Renu Saikia

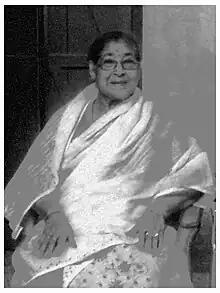

Renu Saikia (10 December 1934 – 17 November 2011) was a prolific actress in the Assamese film industry, who later became famous as character actress, appearing in three well renowned films bringing a new change to Assamese cinema and theatre, where she appeared in hits like "Maniram Dewan" (1963), made by Harbeshwar Chakraborty, "Dr. Bezbaruah" (1968), made by Brojen Baruah and "Ratanlal" (1970s). Her other memorable roles were in some well-known stage plays, "Kalyani", "Joymoti", "Nimila Angko", "Taxi Driver" and "Rajpath" - one of the most famous drama-act, which made her way towards the Assamese cinema.